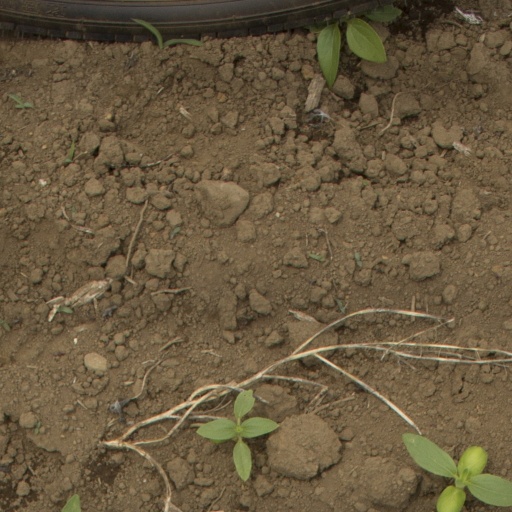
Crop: Jerusalem artichoke